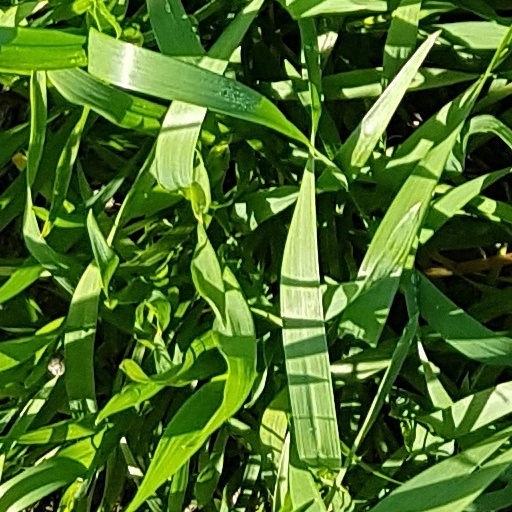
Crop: wheat